Tennessee State Fair

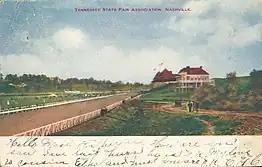
Tennessee State Fair Association vintage postcard

The first Tennessee State Fair was held in 1855, but only lasted a few years. The property where the old fairs were held on was later used for the Tennessee Centennial Exposition, and has since become known as Centennial Park. The current incarnation of the State Fair began in 1906, and has been held annually, except for four years during World War II, through the Great Depression, a 1965 fire that destroyed the majority of the fairgrounds, a 1970 fire that ruined the fair's coliseum, and 2020 on grounds of COVID-19 pandemic. Originally run by the State of Tennessee, the state relinquished control of the fair to Davidson County in 1923, who created The Metropolitan Board of Fair Commissioners to operate the fair. In 2011, the Metropolitan Board of Fair Commissioners leased the event to the Tennessee State Fair Association, a non-profit created to operate the State Fair.